Black Army of Hungary

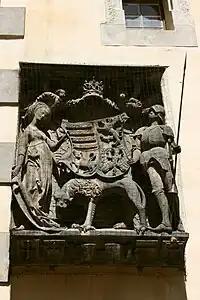
Coat of arms of Corvinus on the old Townhall of Görlitz guarded by a Black Army knight, as a sign that Görlitz belonged to the Hungarian crown under King Matthias (1488)

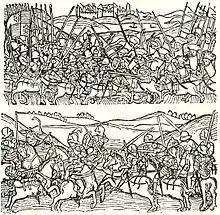
Top: Black Army knights fought with Ottoman cavalry. Bottom: training of knights. Engraving from the Thuróczy chronicle (1488)

Several theories exist about the army's name. The first recorded accounts using "black" description appear in written memoranda immediately after Corvinus' death, when the rest of the army was pillaging Hungarian, and later Austrian, villages when they were receiving no pay. One idea is that they adopted the adjective from a captain, "Black" John Haugwitz, whose nickname already earned him enough recognition to be identified with the army as a whole.